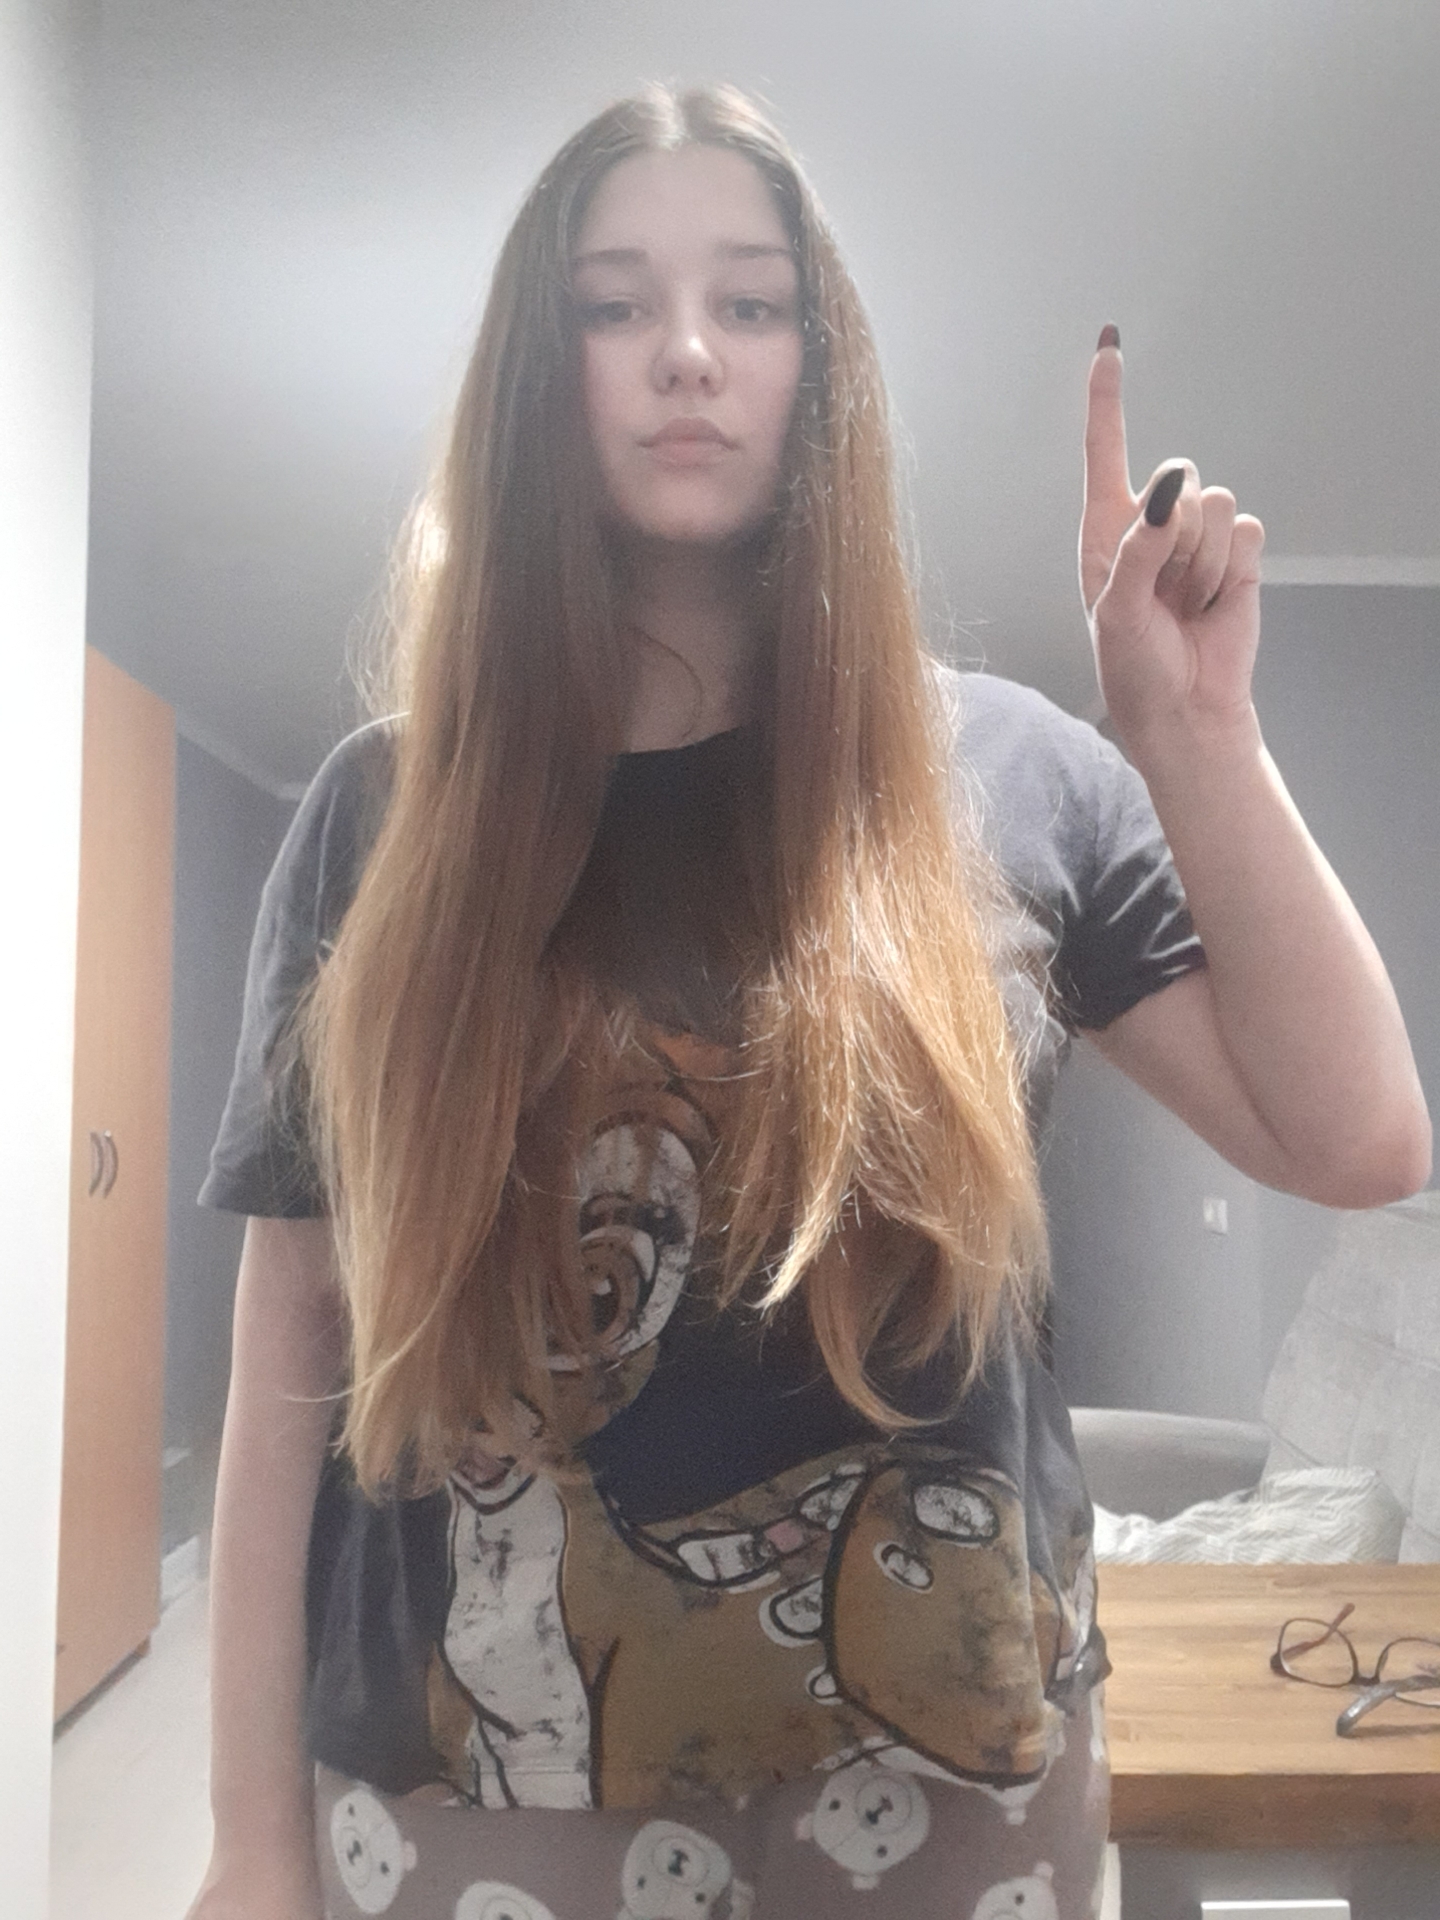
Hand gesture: one